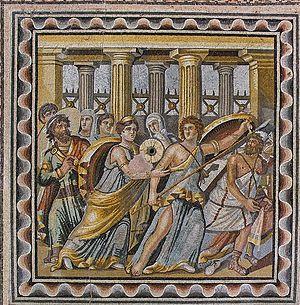
Dans la mythologie grecque, Lycomède est le fils d'Apollon et de Parthénope fille d'Ancée, fils de Poséidon, roi de Samos. Il règne sur Skyros, une île de la mer Égée.